The Tesseract (film)

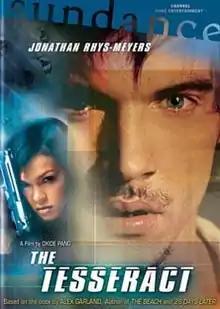
Promotional poster for the Sundance Channel.

The Tesseract is a 2003 thriller film directed by Oxide Pang and starring Jonathan Rhys-Meyers. It is based on the 1998 novel of the same name by Alex Garland.